Parham, Suffolk

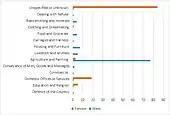

Population of Parham 1801 -2011 shows that Parham's population has been declining, going from 399 in 1801, to 263 in 2011. There has been some fluctuation in the population of Parham however, rising to a high of 532 in 1851 after rising steadily in prior years. Since 1851, the population steadily declined, as seen in the graph, only rising again in 1951, after the baby boom after the second world war ended. The population is the lowest it has been recorded. The current population level is 263, which is a density level of 0.3 which is incredibly low compared to towns in the surrounding area, such as Framlingham.